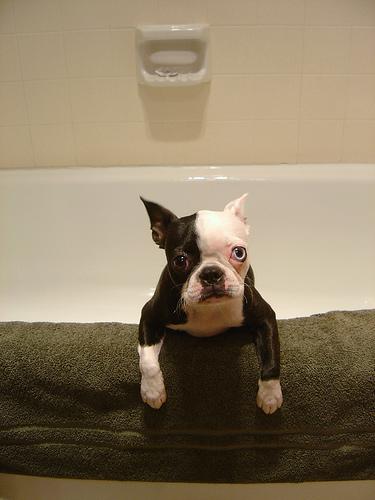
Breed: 230-n000084-Boston_bull